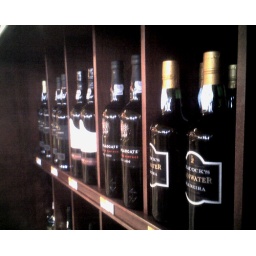
Wine bottles in a row on shelf